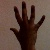
The image shows a hand gesture representing the number 5 in Indian Sign Language.